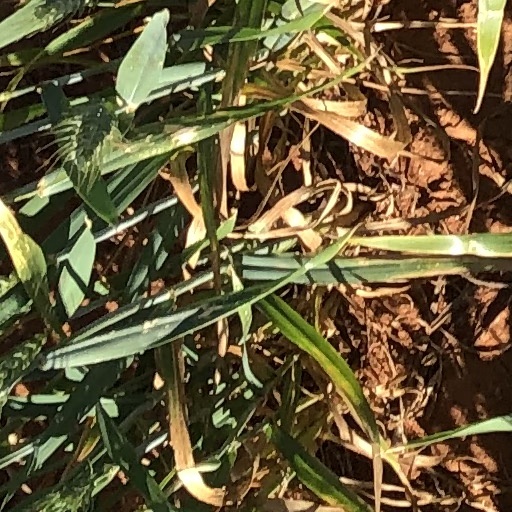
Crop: wheat